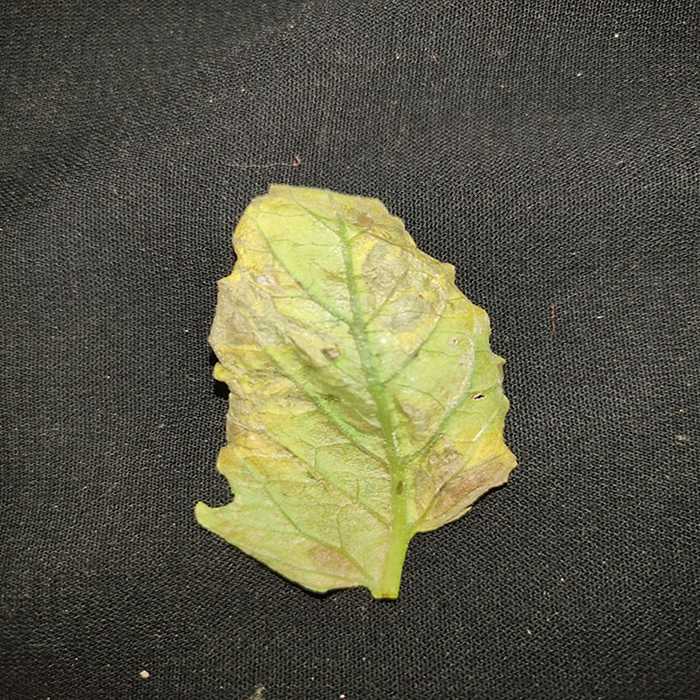
Plant: Tomato
Label: Tomato Bacterial spot